Rwandan genocide

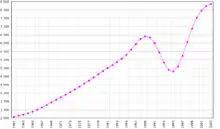
Graph showing the population of Rwanda from 1961 to 2003

Hutu refugees particularly entered the eastern portion of Zaire (now the Democratic Republic of the Congo, or DRC). Hutu "genocidaires" began to regroup in refugee camps along the border with Rwanda. Declaring a need to avert further genocide, the RPF-led government made military incursions into Zaire, resulting in the First (1996–97) and Second (1998–2003) Congo Wars. Armed struggles between the Rwandan government and their opponents in the DRC have continued through battles of proxy militias in the Goma region, including the M23 rebellion (2012–2013). Large Rwandan Hutu and Tutsi populations continue to live as refugees throughout the region.